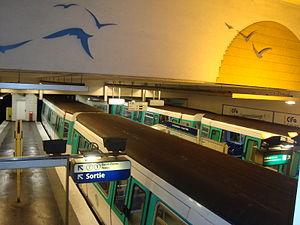
Deux rames prêtes au départ à la station de métro La Courneuve - 8 mai 1945. Au plafond, fresque.
La ligne 7 du métro de Paris est une des seize lignes du réseau métropolitain de Paris. Elle traverse la capitale du nord-est au sud-est en suivant un tracé légèrement incurvé, et relie les stations La Courneuve - 8 Mai 1945, au nord-est en Seine-Saint-Denis, à Mairie d'Ivry et Villejuif - Louis Aragon, au sud-est dans le Val-de-Marne, en passant par le centre de Paris.